Glenridding

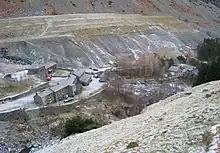
Greenside in 2009. The buildings seen here are the lower part of the mine complex which spreads up the hillside.

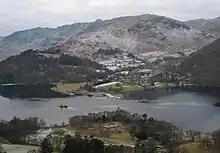
Glenridding across Ullswater, with one of the steamers leaving the pier

Glenridding is a village at the southern end of Ullswater, in the English Lake District. The village is popular with mountain walkers who can scale England's third-highest mountain, Helvellyn, and many other challenging peaks from there.